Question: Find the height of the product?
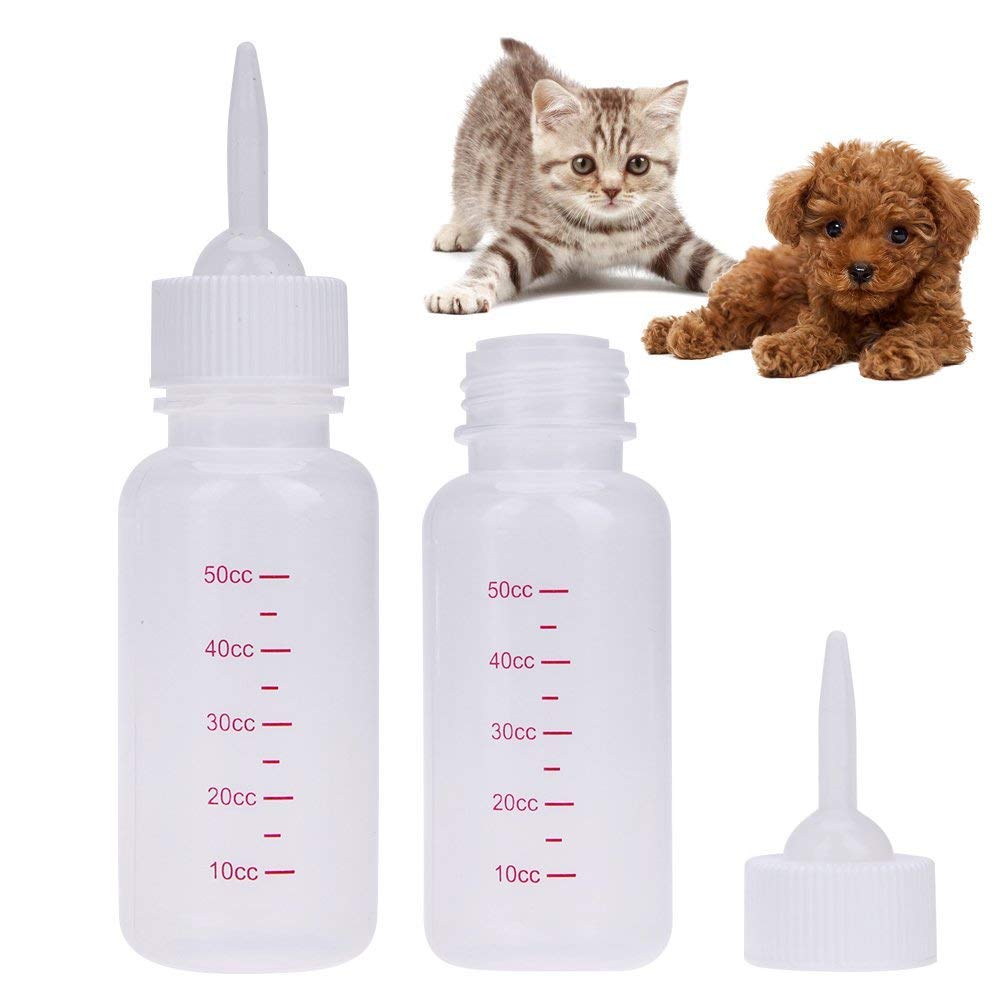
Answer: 50.0 centimetre